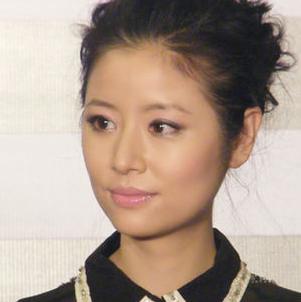
Age: 31